Neil Portnow

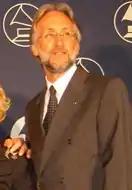

Neil R. Portnow is an American music industry executive who served as the chairman and CEO of The Recording Academy and MusiCares from 2002 to 2019. Prior to that, Portnow was the vice-president of the West Coast division of Jive Records and Arista Records.